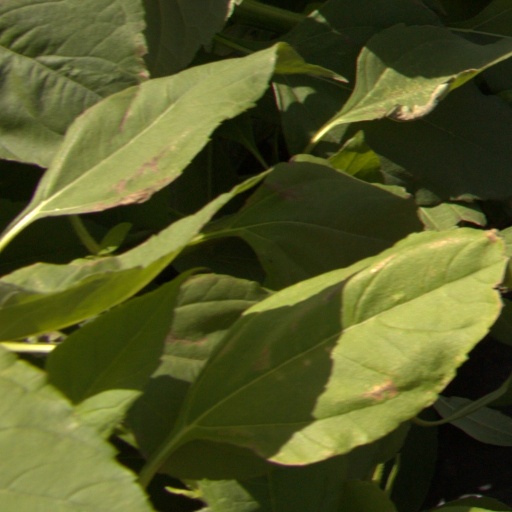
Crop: Jerusalem artichoke